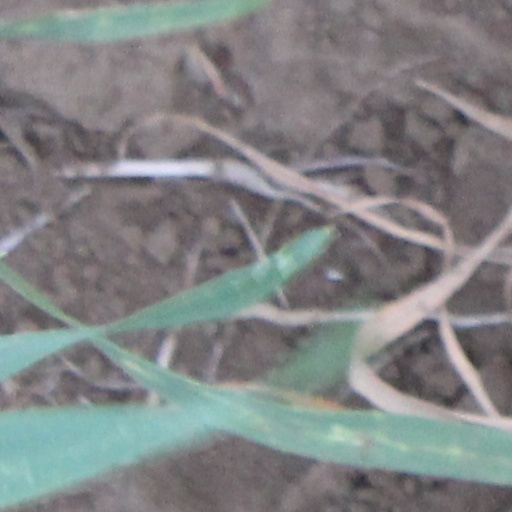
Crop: wheat